Count of Ribeira Grande

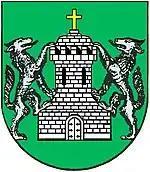
Coat of Arms of the Counts of Ribeira Grande.

The Counts of Ribeira Grande was a title of nobility granted to a hereditary line of nobles from the island of São Miguel in the Portuguese archipelago of the Azores, most closely associated with the Gonçalves da Câmara familial line. The title was first conferred to D. Manuel Luís Baltazar da Câmara in 1662, and his branch of the Câmara dynastic family continued to receive the title long after the extinction of noble titles in 1910.